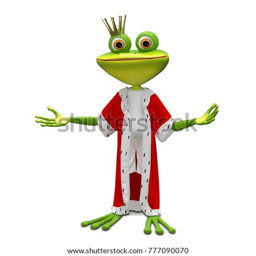
3d illustration on a white background